Rolando Mosca Moschini

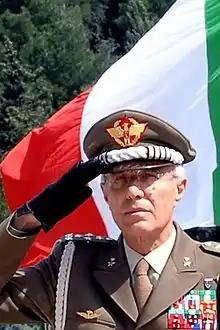

Rolando Mosca Moschini, (born 9 March 1939) is an Italian army general.